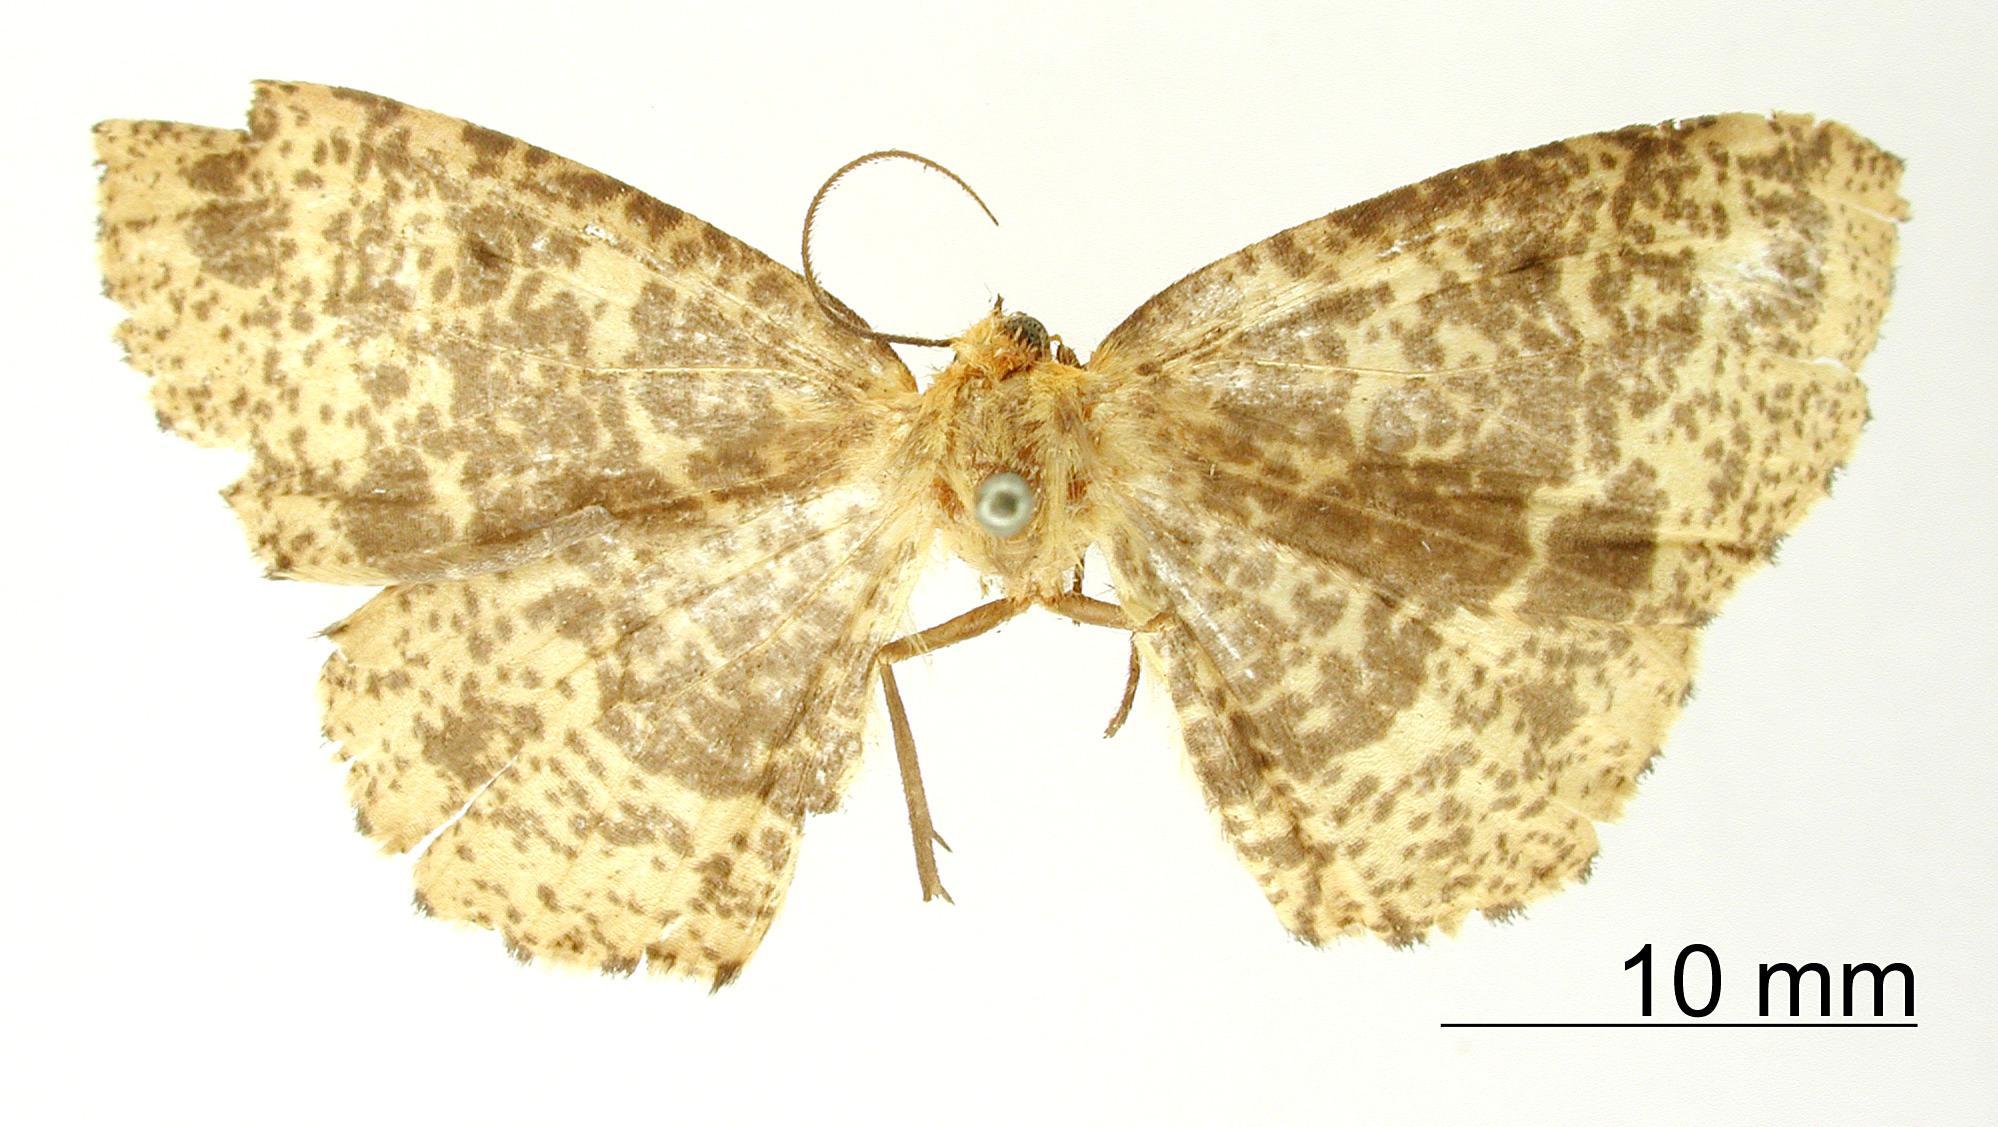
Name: Abraxas estriada
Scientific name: Abraxas estriada Dognin, 1900
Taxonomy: Animalia, Arthropoda, Insecta, Lepidoptera, Geometridae, Ennominae
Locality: Chiriqui, Panama, Panama